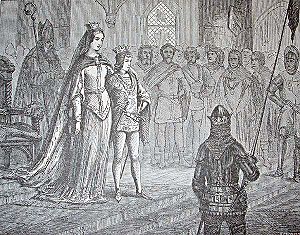
Hans Peter Hansen (xylograf)
Erik af Pommern krones til konge over det samlede Norden; Stik af H.P. Hansen i Nordens Historie af Niels Bache
Erik af Pommern krones til konge over det samlede Norden.
Hans Peter Hansen var en dansk xylograf, far til Viggo Langer og Hans Hansen.